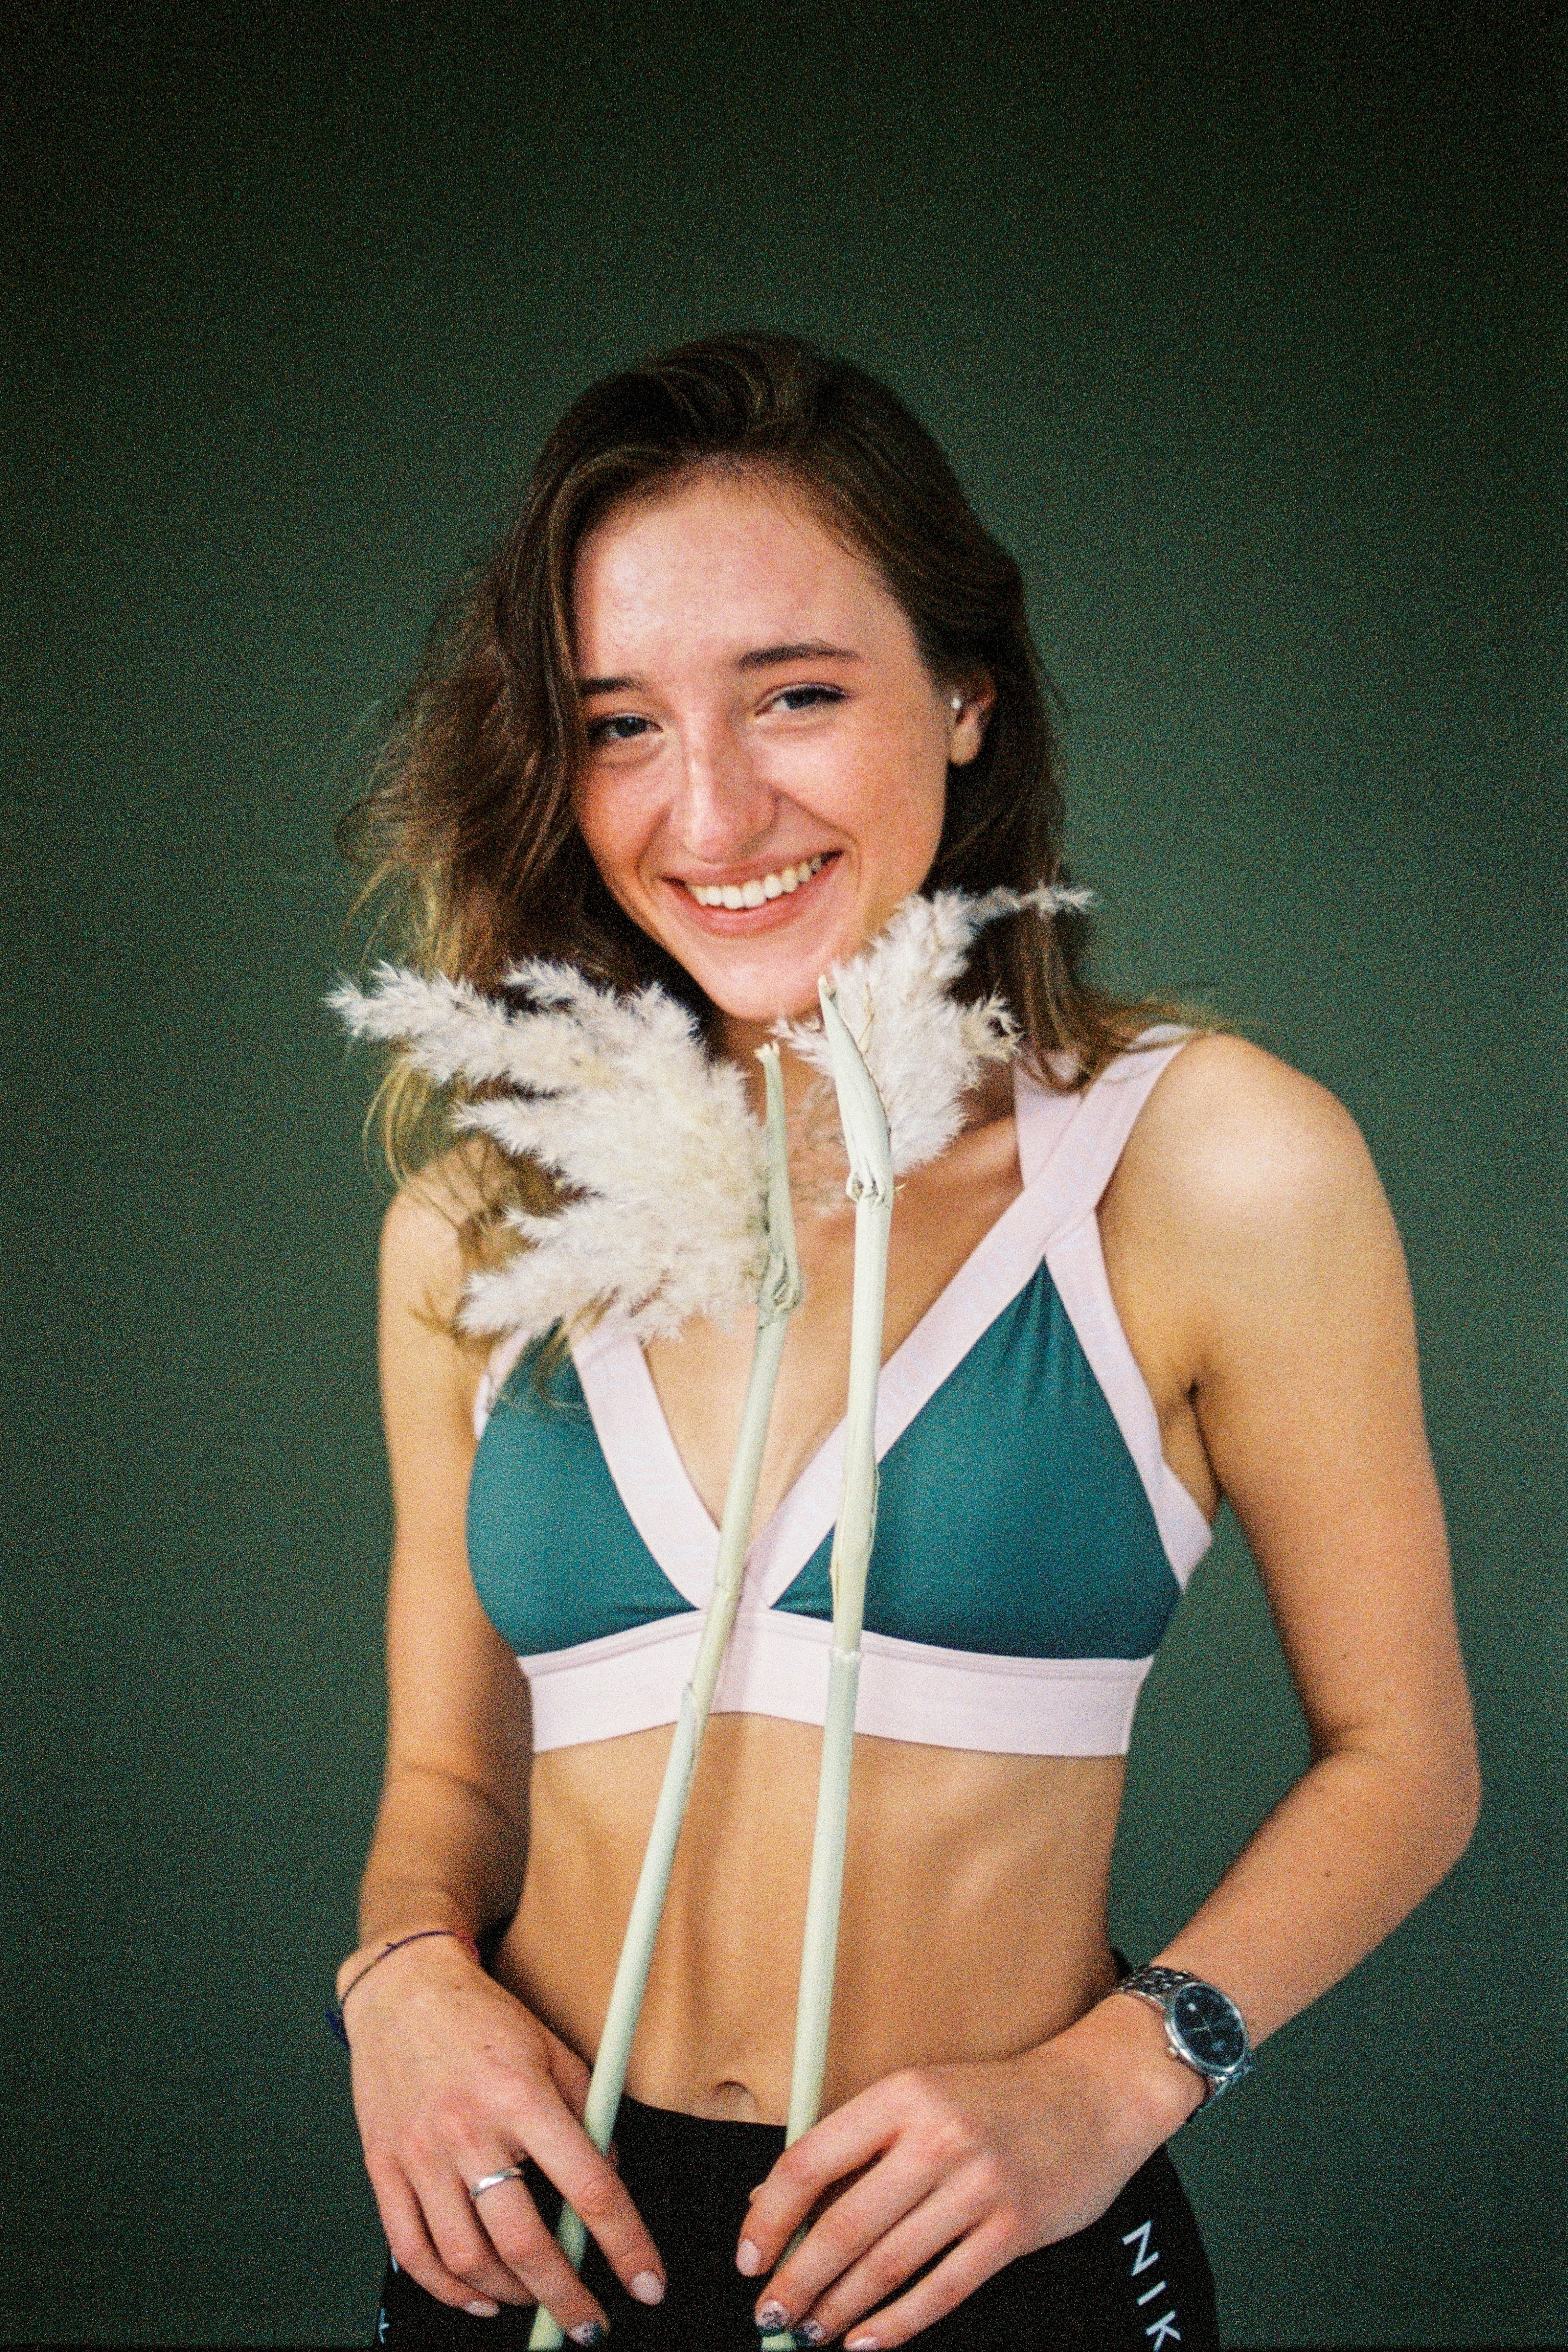
woman, hair, smile, stomach, hairstyle, arm, lingerie top, muscle, brassiere, waist, flash photography, thigh, lingerie, swimsuit top, undergarment, chest, trunk, navel, black hair, abdomen, belt, glove, jewellery, human leg, underpants, long hair, blond, necklace, bracelet, bikini, knee, event, brown hair, fashion accessory, elbow, fetish model, briefs, costume, art model, fashion model, gravure idol, stocking, swimwear, photo shoot